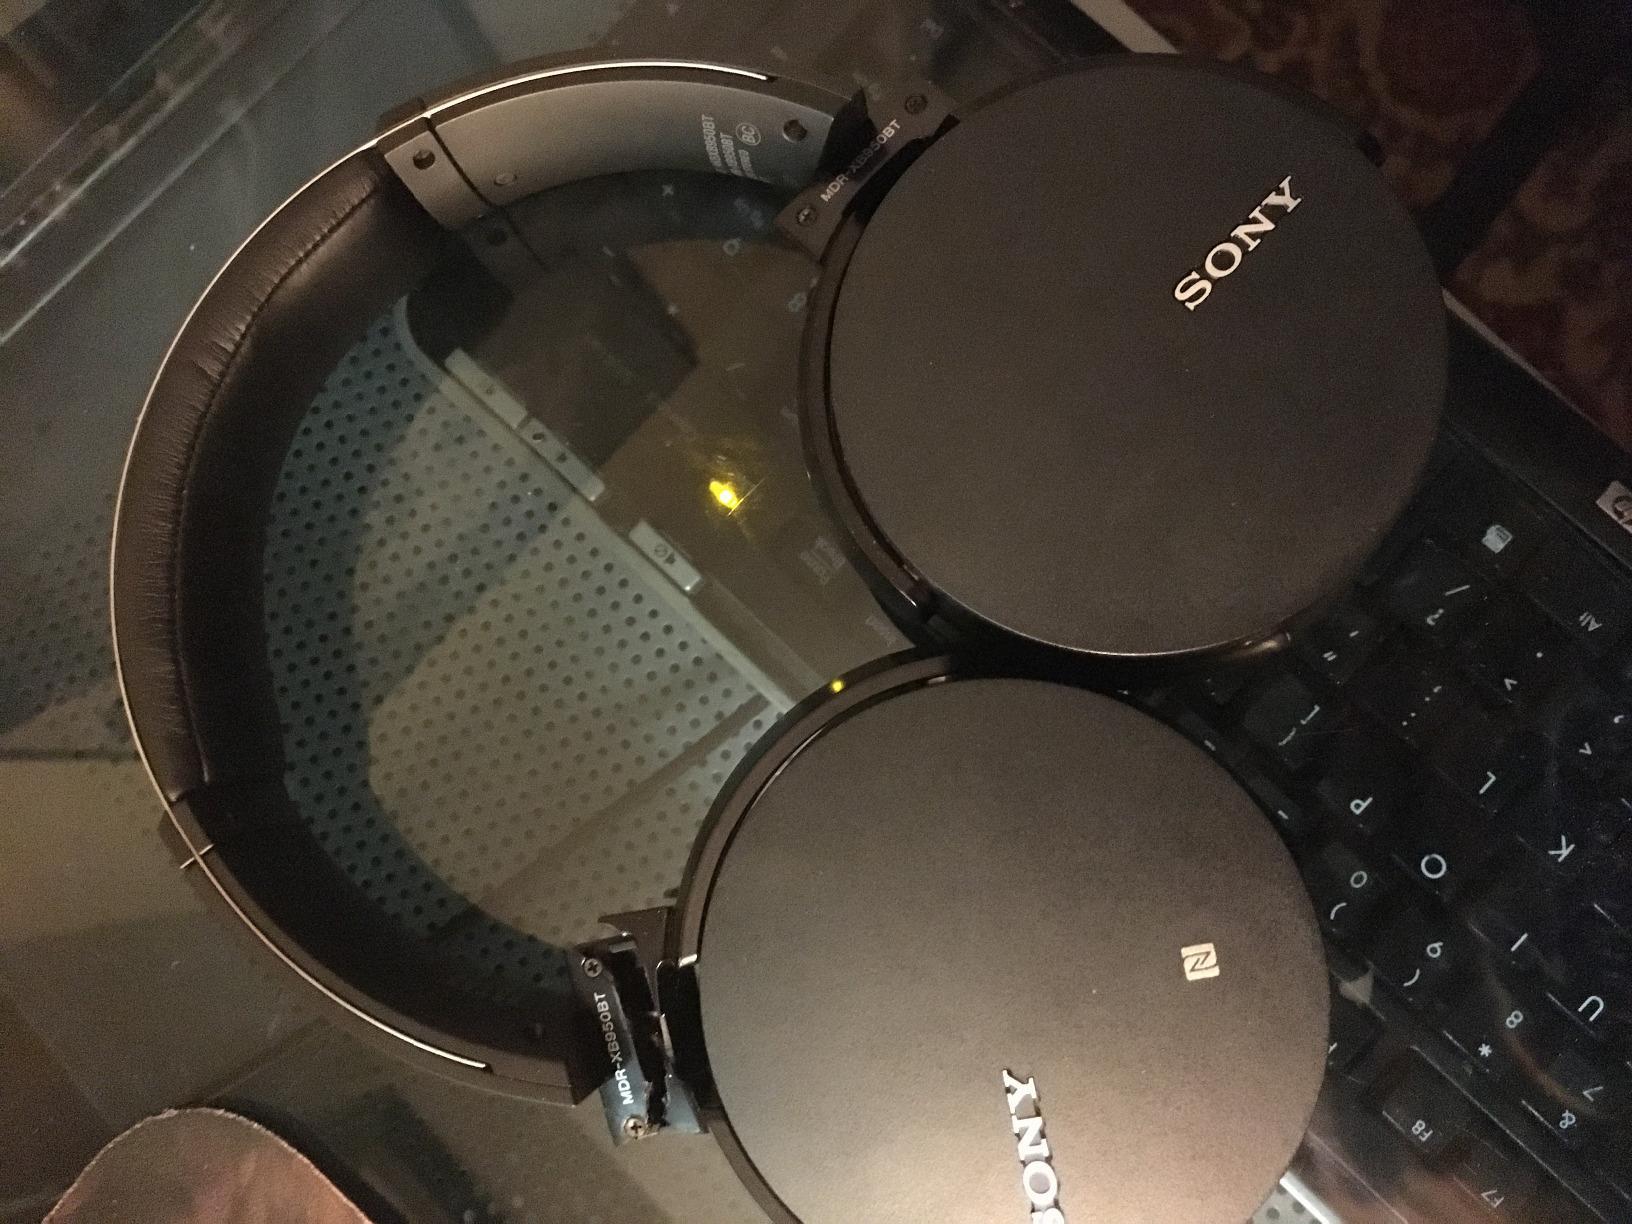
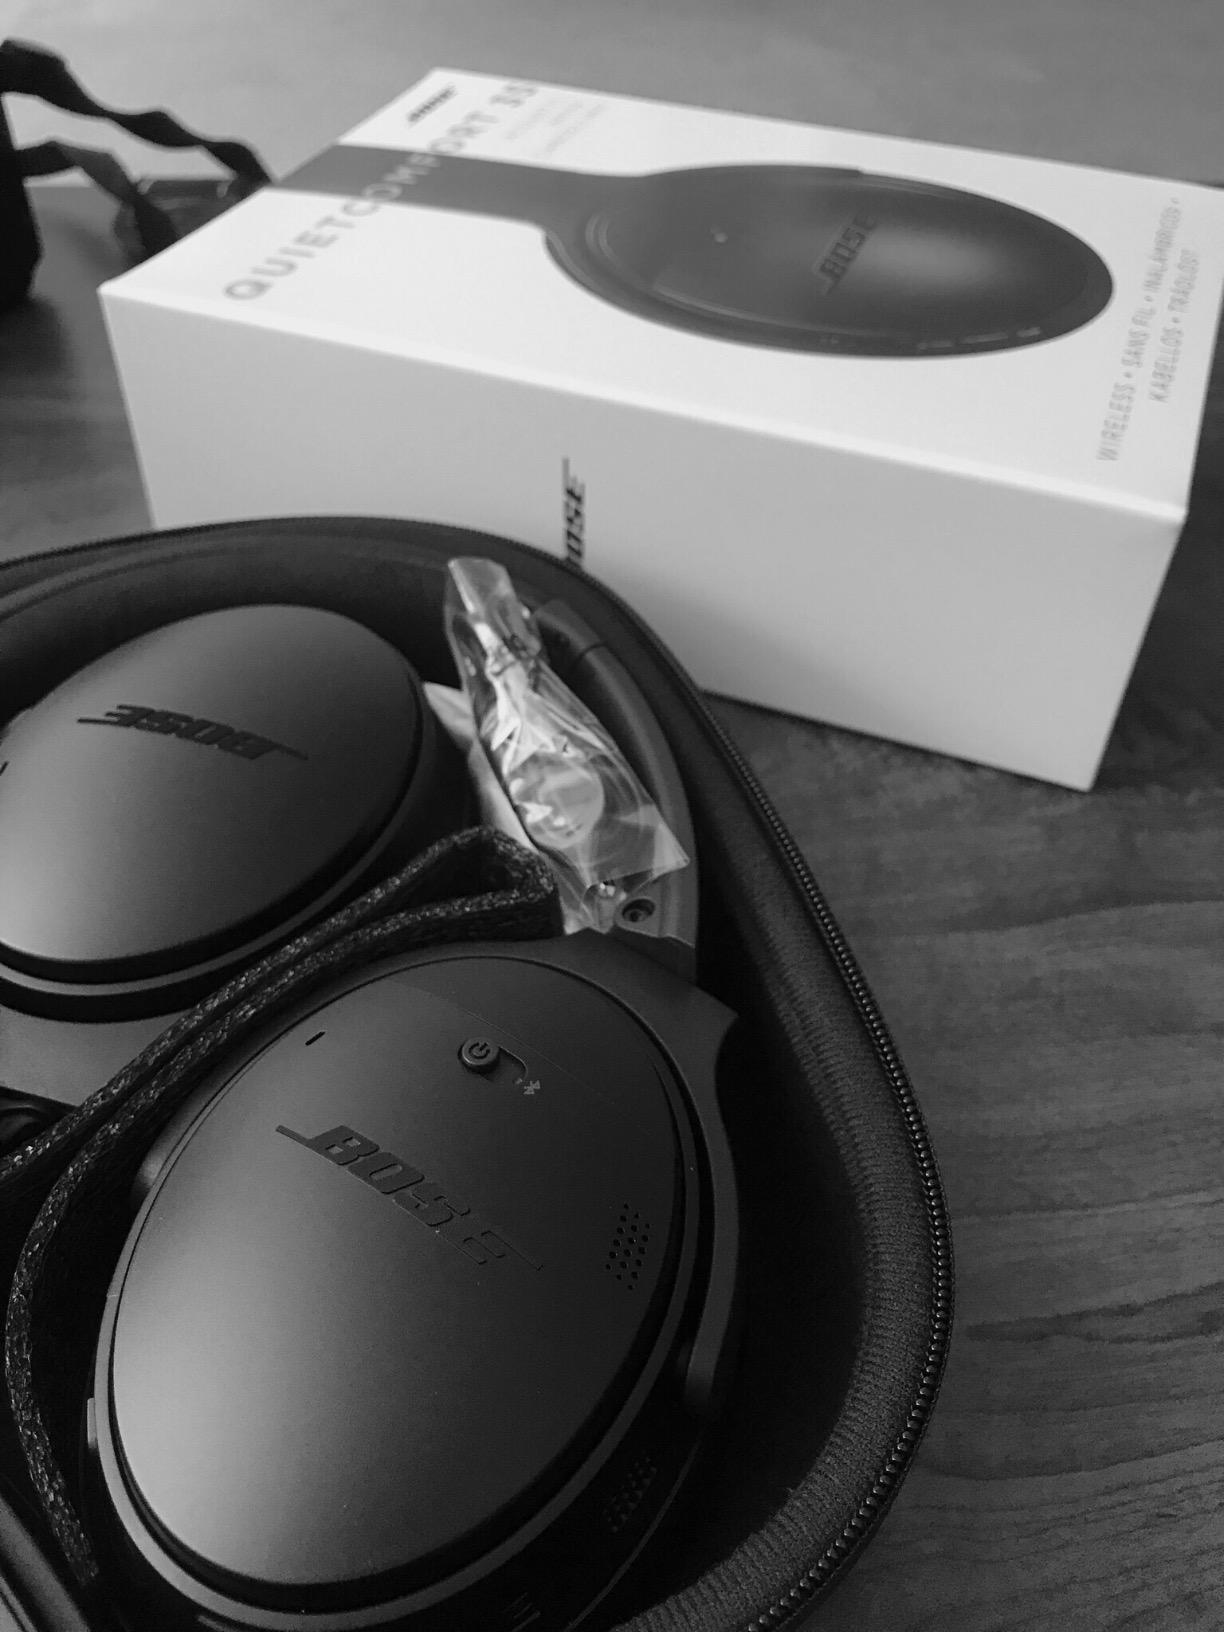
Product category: headphones
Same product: no